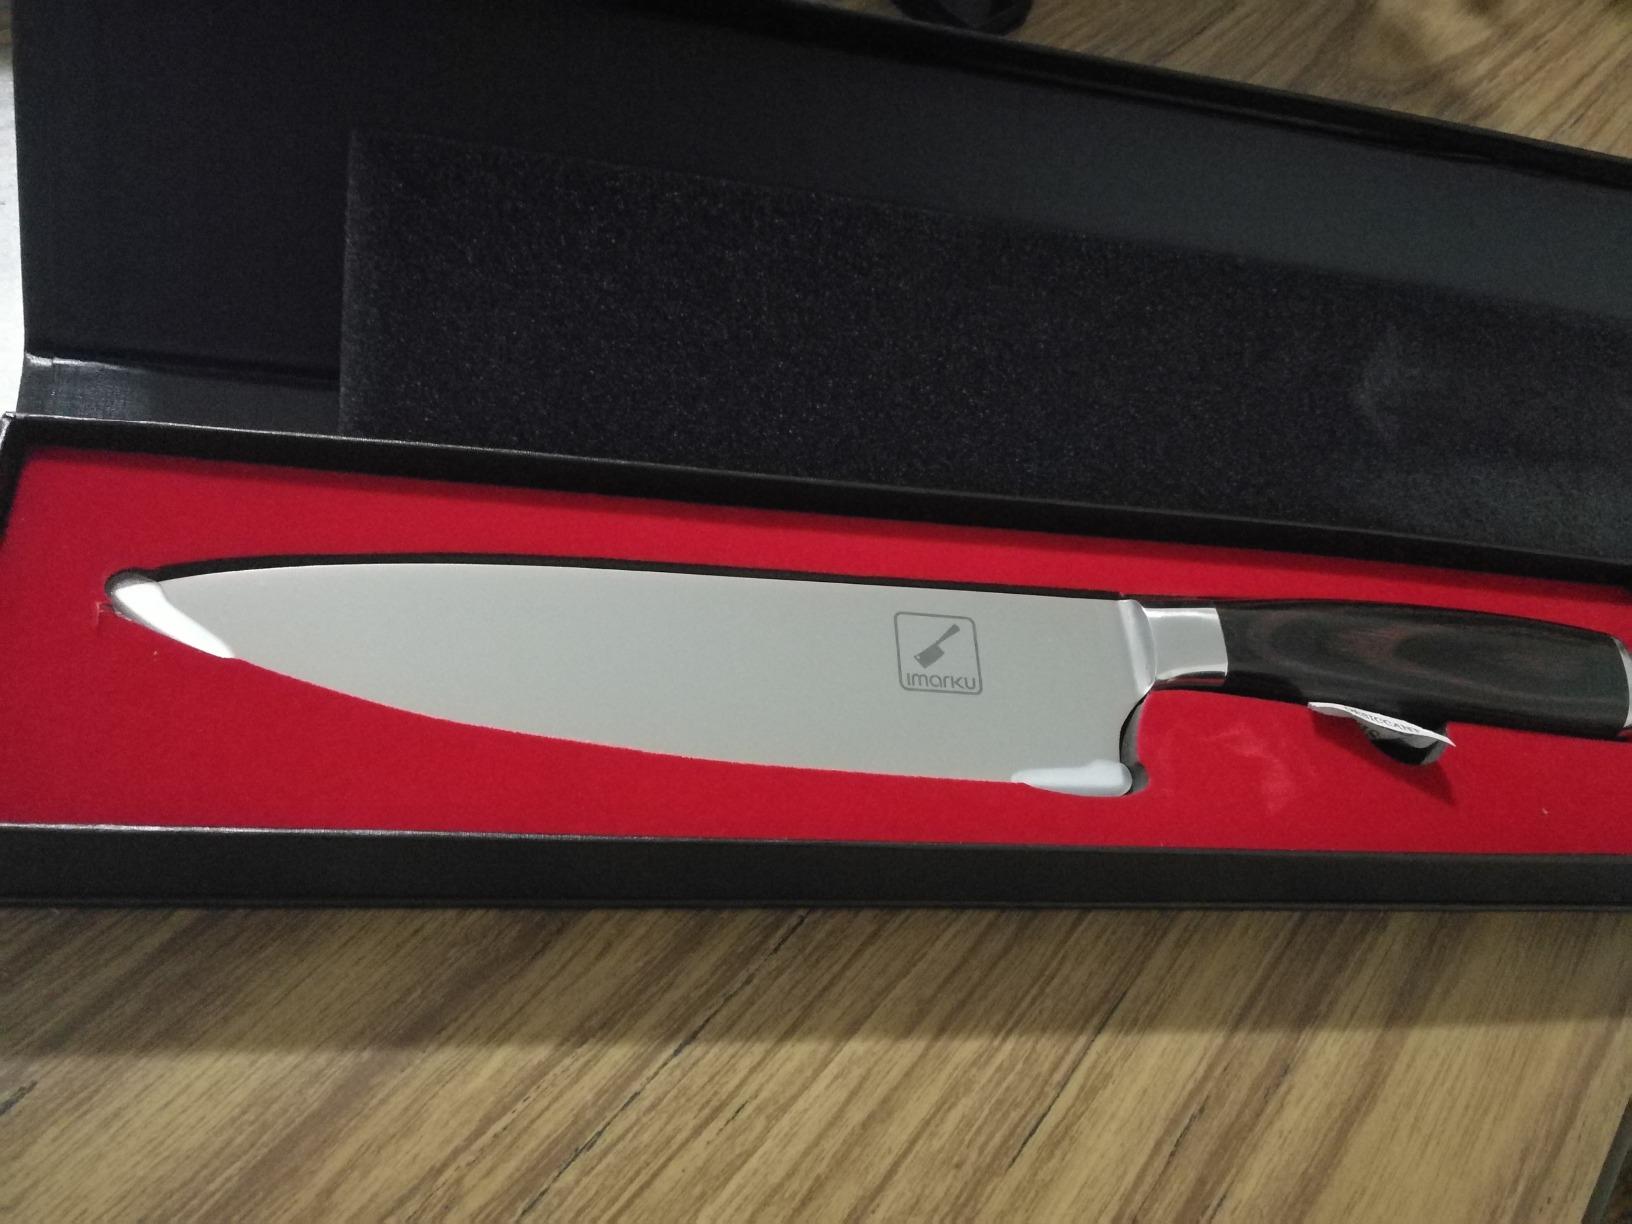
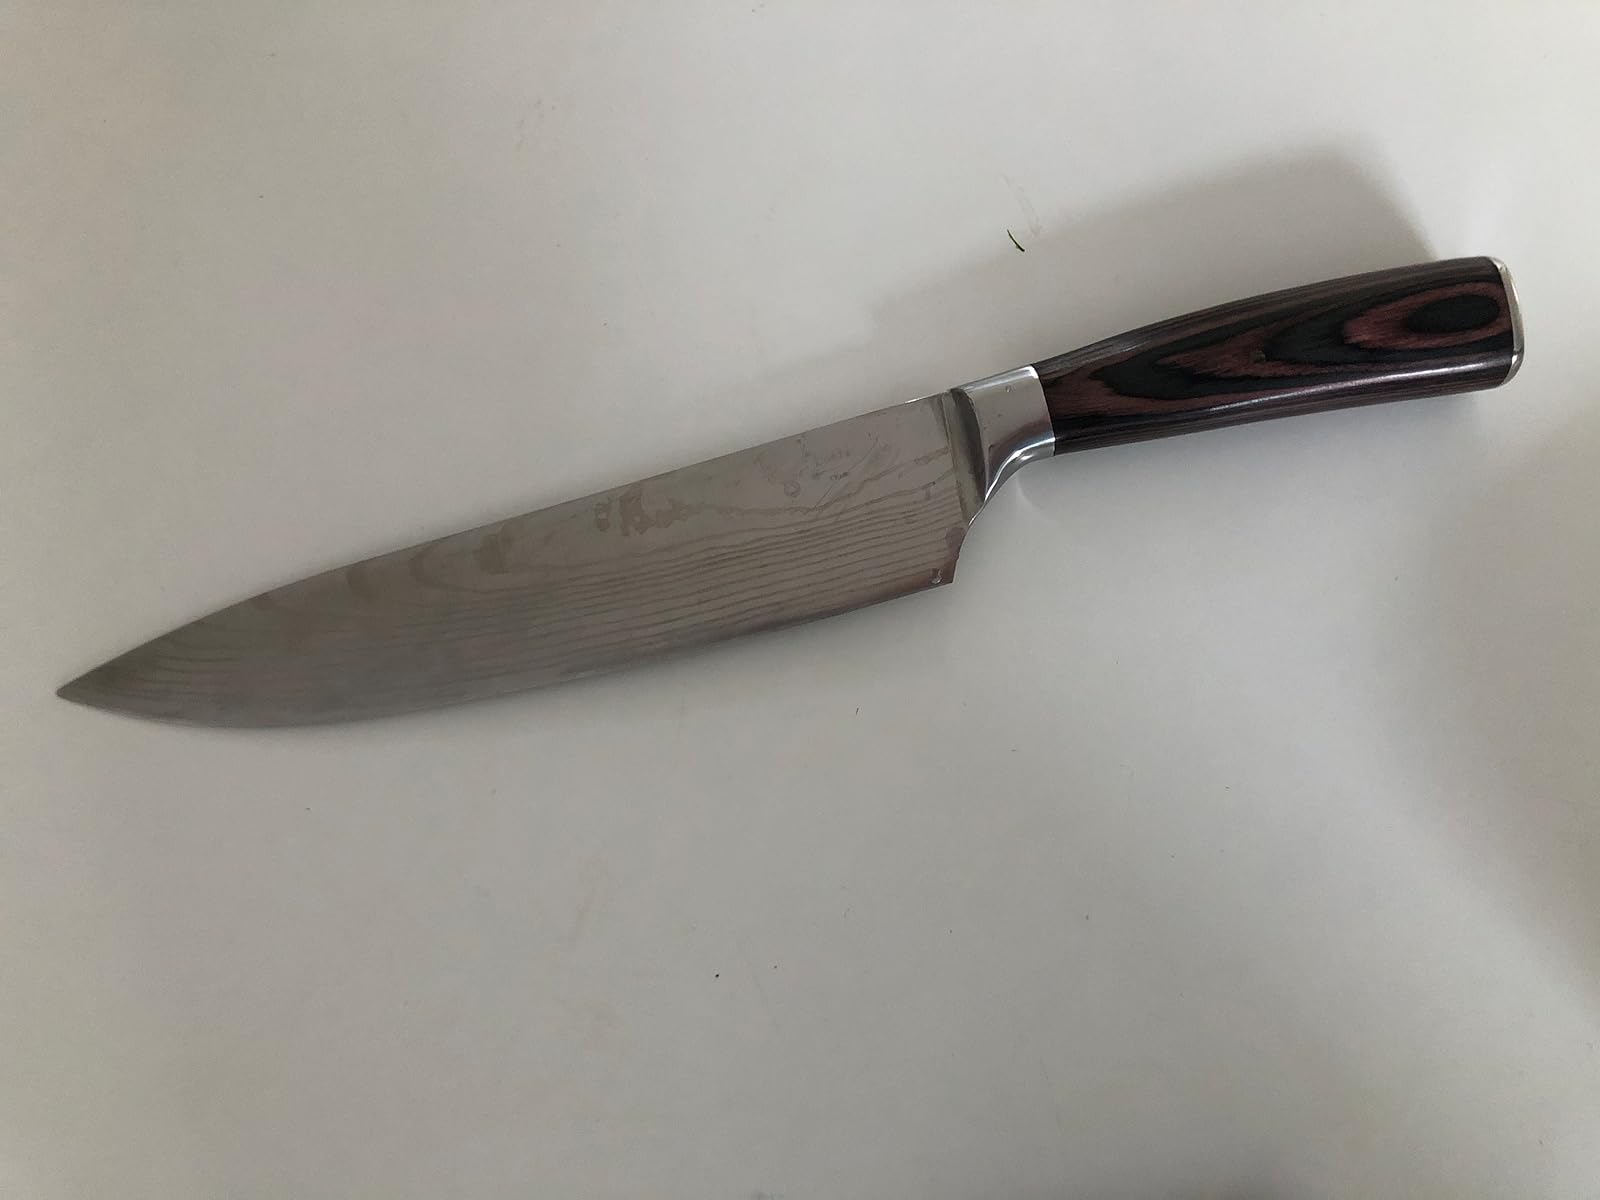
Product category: items_knife
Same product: no